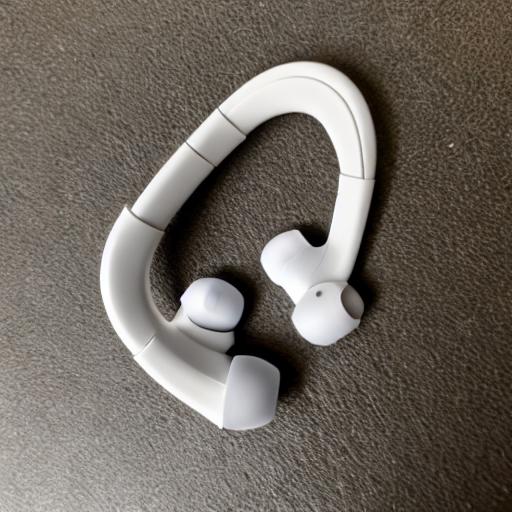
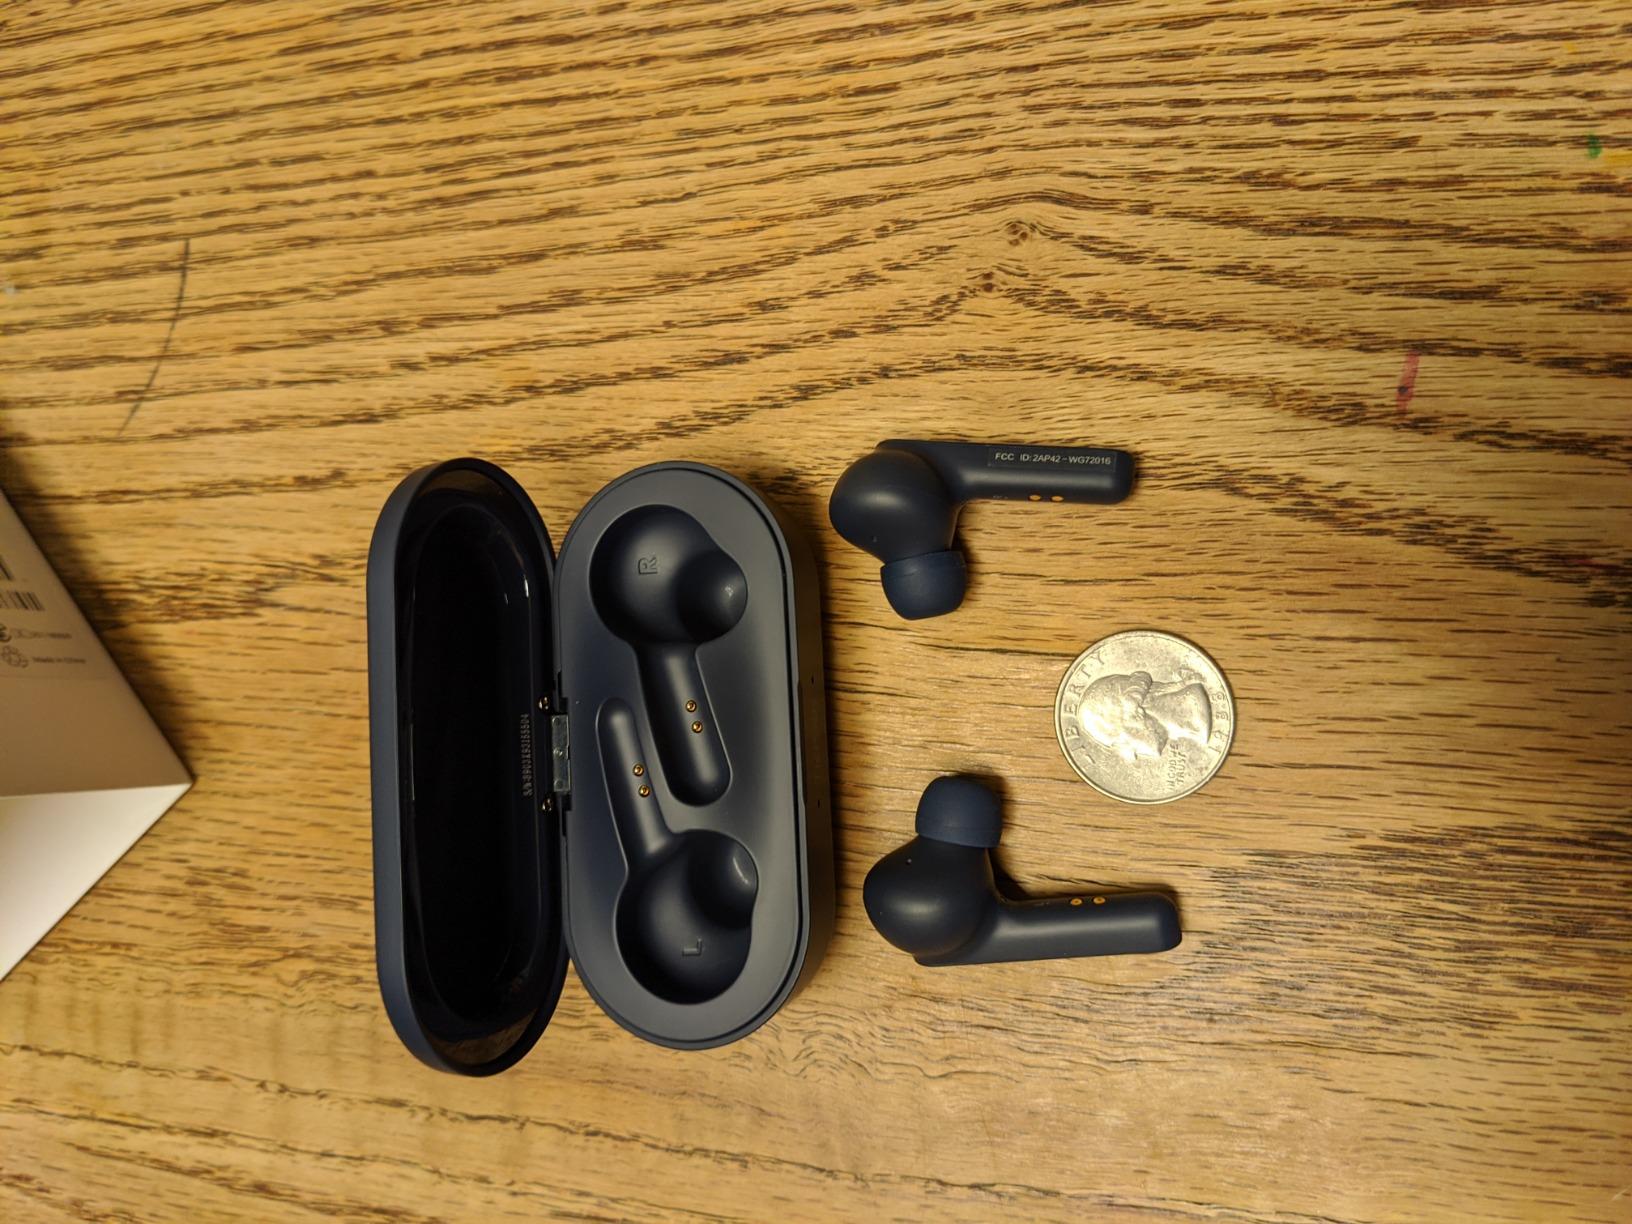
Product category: earbuds
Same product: no